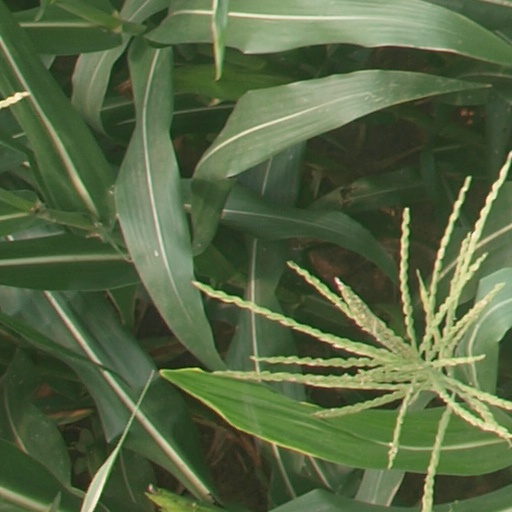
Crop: maize; corn